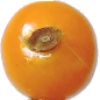
Label: Physalis 1